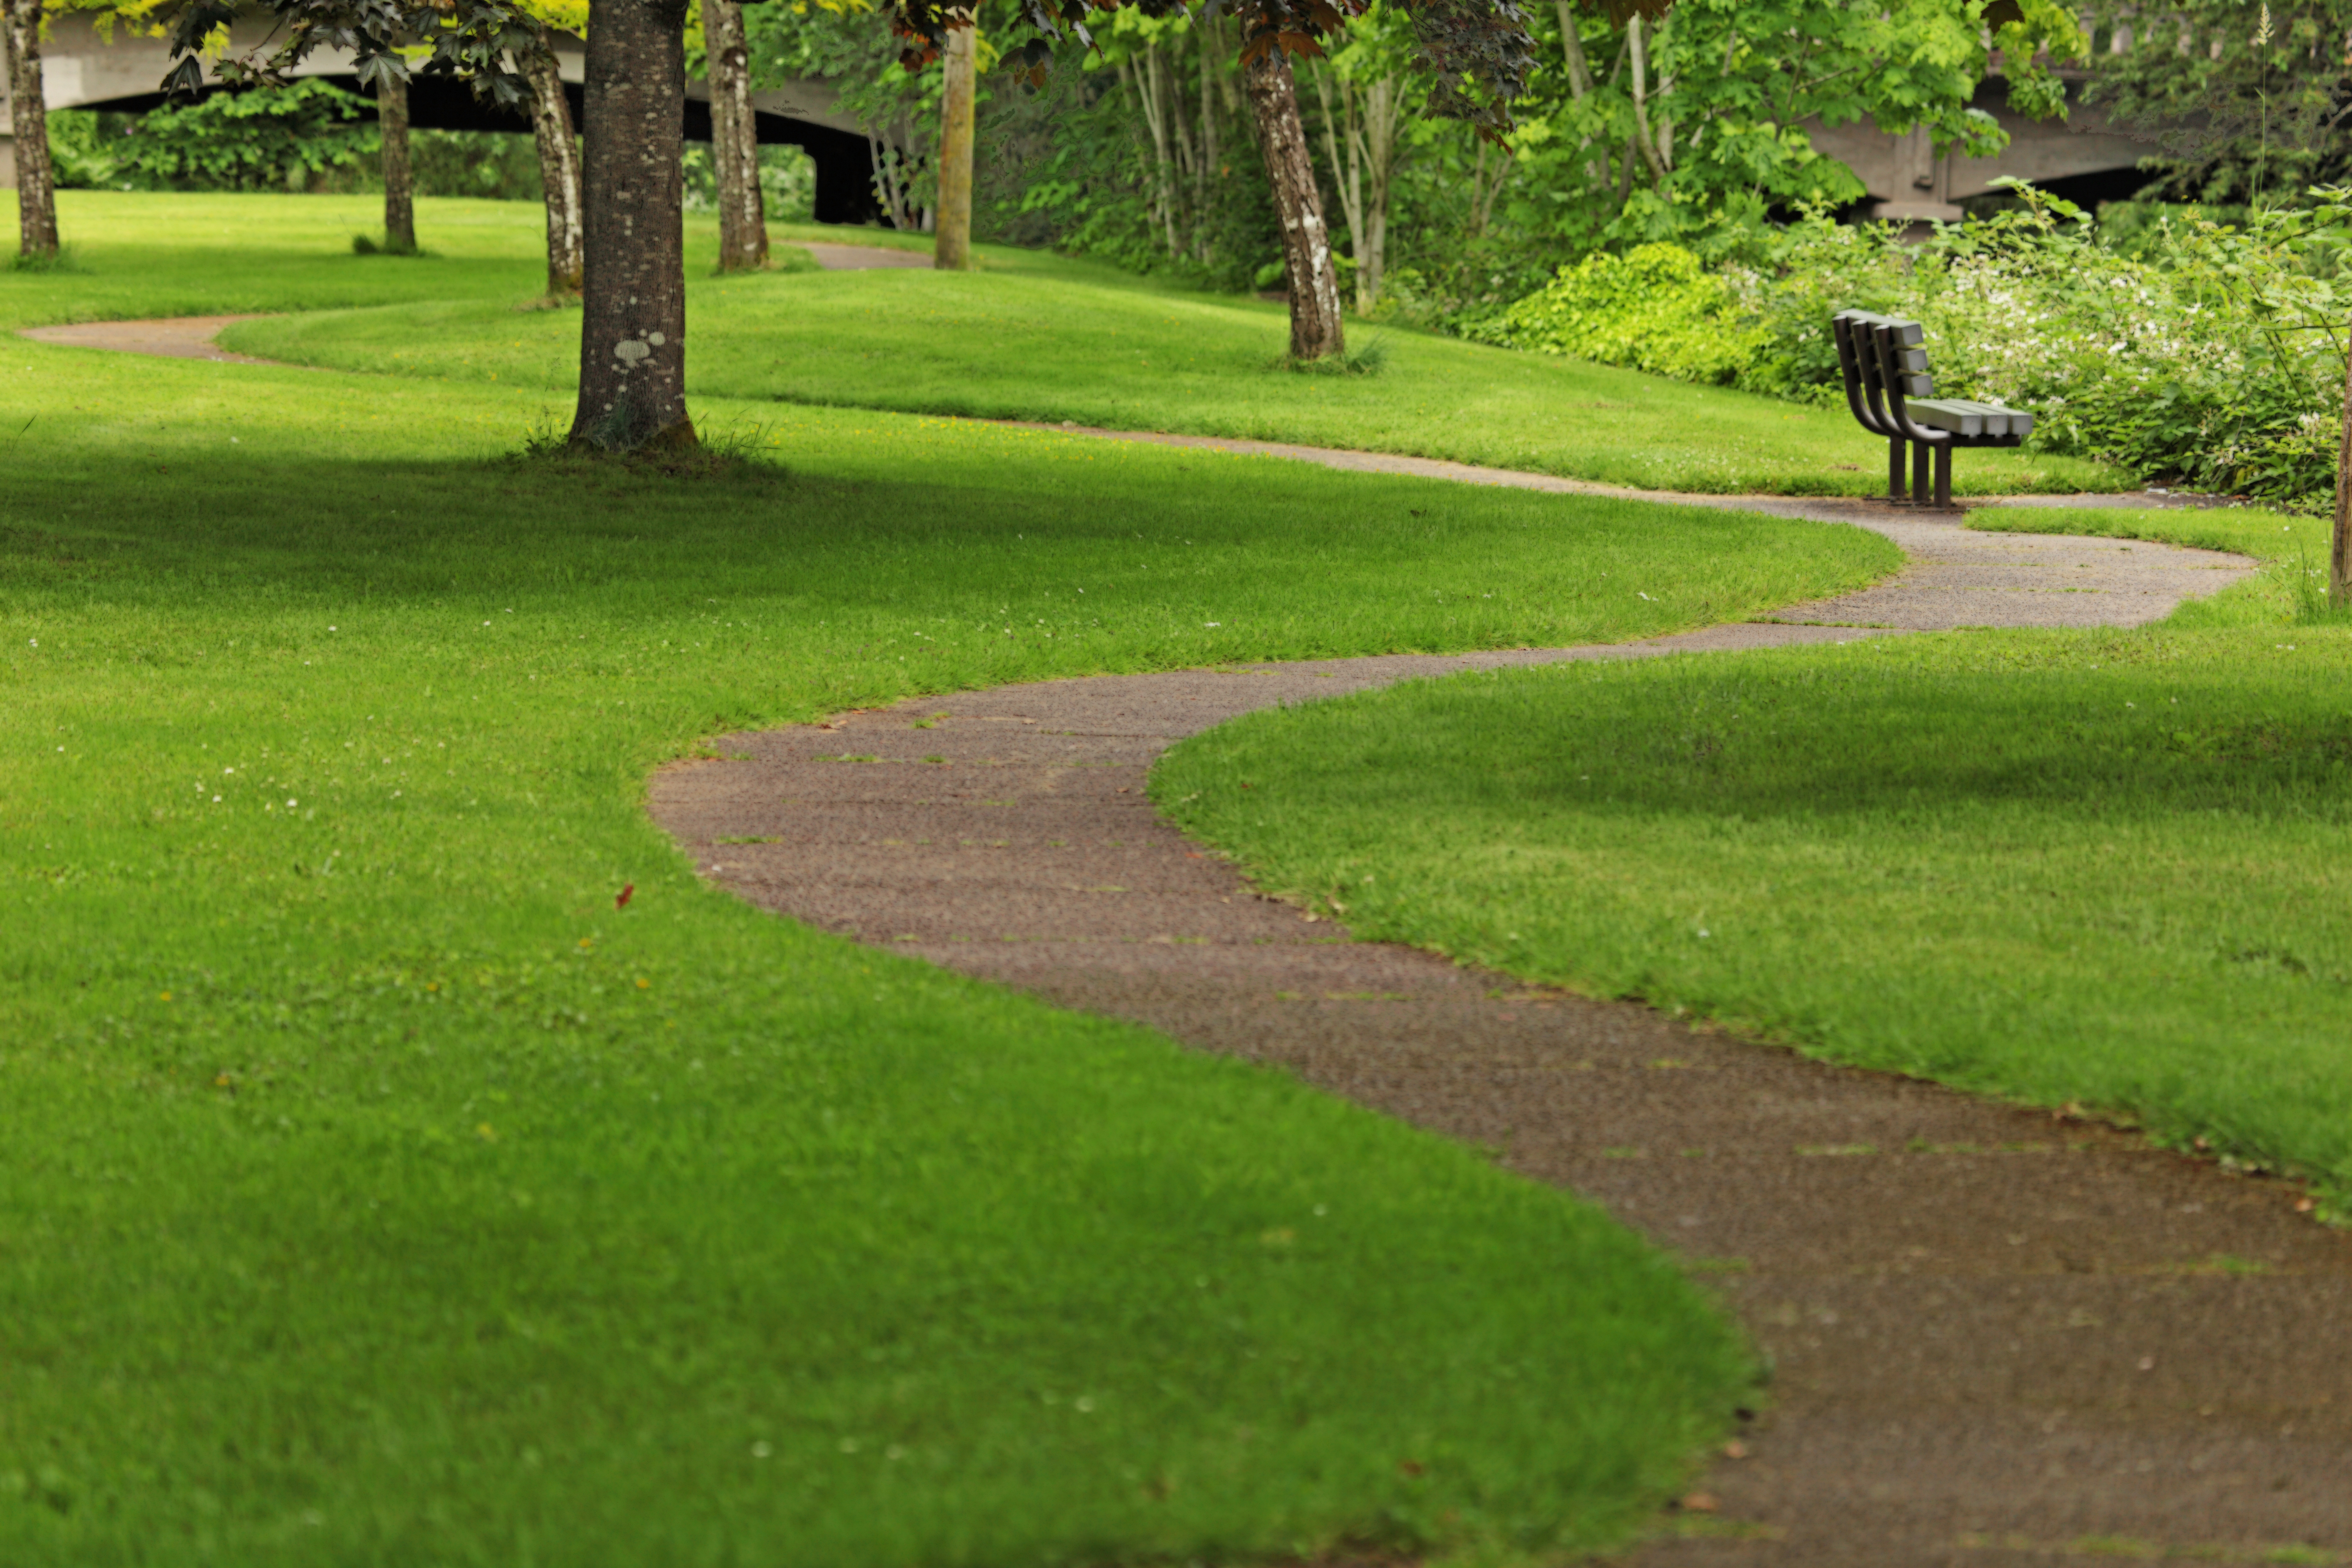
landscape, path, grass, creek, structure, road, bench, field, lawn, meadow, walkway, downtown, green, canon, park, garden, winding, golf course, trees, eos, jr, grassland, shrub, curving, mark, ii, 5d, yard, salem, oregon, quote, ian, don, sane, williams, pringle, flooring, sport venue, landscape architect